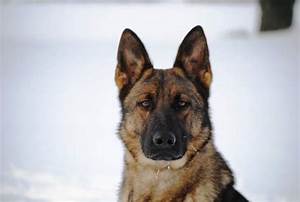
Label: dog